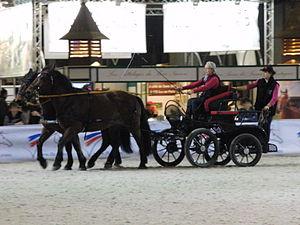
Attelage de chevaux castillonnais, salon du cheval de Paris, France
Le cheval Castillonnais, ou cheval de Castillon, est une ancienne race de petit cheval de selle rustique d'origine française. Connu au début du XXᵉ siècle, ce petit cheval a failli disparaître avec la venue de la motorisation. Il est sauvé de justesse par quelques passionnés. Reconnu par les haras nationaux en 1996, il reste à très faibles effectifs. Une association d'éleveurs et le haras national de Tarbes se mobilisent pour sauvegarder et préserver la race.